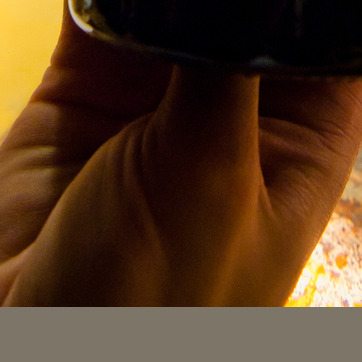
Material: skin